Jorge Zamanillo

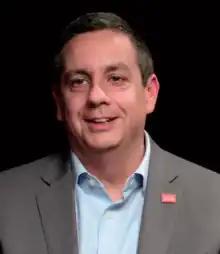
Zamanillo in 2017

Jorge Zamanillo (born in 1969) is an American archaeologist, curator, and museum administrator. He has served as the founding director of the National Museum of the American Latino since May 2022. Zamanillo was the chief executive officer of HistoryMiami from 2016 to 2022.